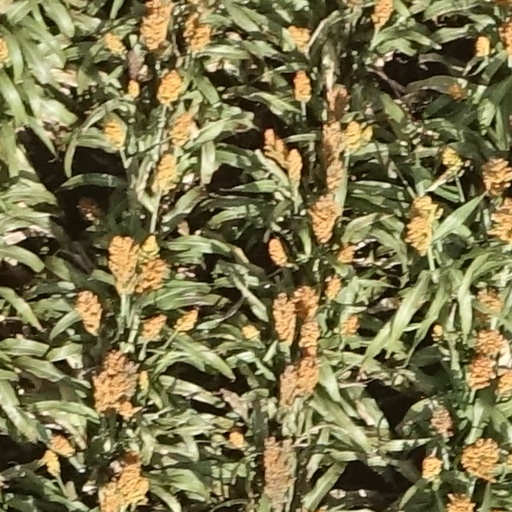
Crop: sorghum